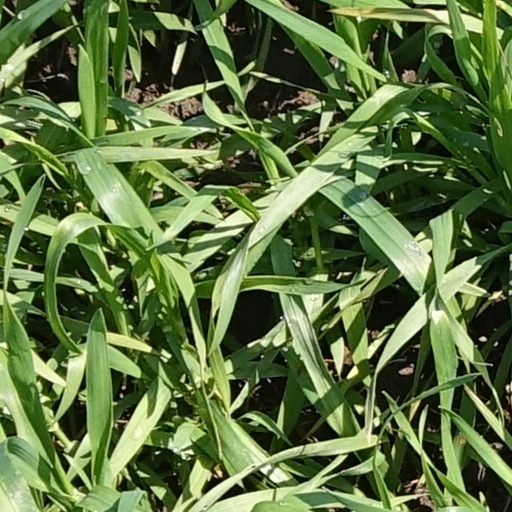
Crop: wheat